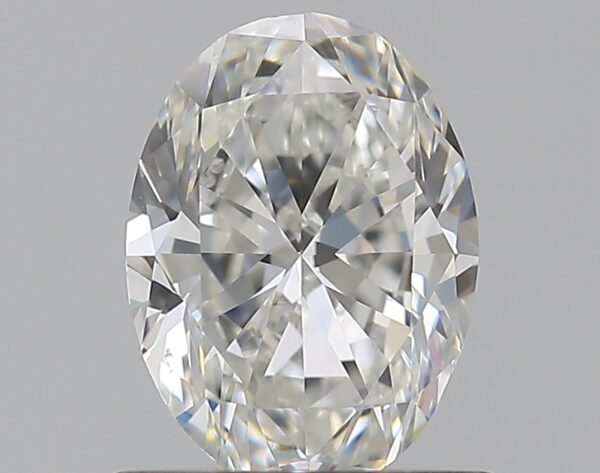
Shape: oval
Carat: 0.75
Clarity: VS1
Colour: G
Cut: EX
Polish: EX
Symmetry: VG
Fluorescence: F
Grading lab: GIA
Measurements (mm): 6.86 x 5.03 x 3.17